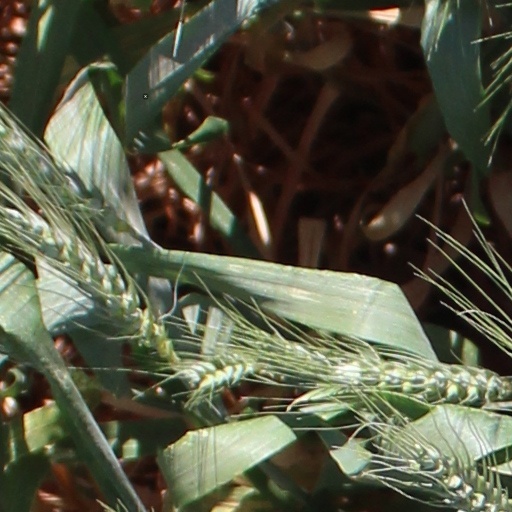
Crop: wheat